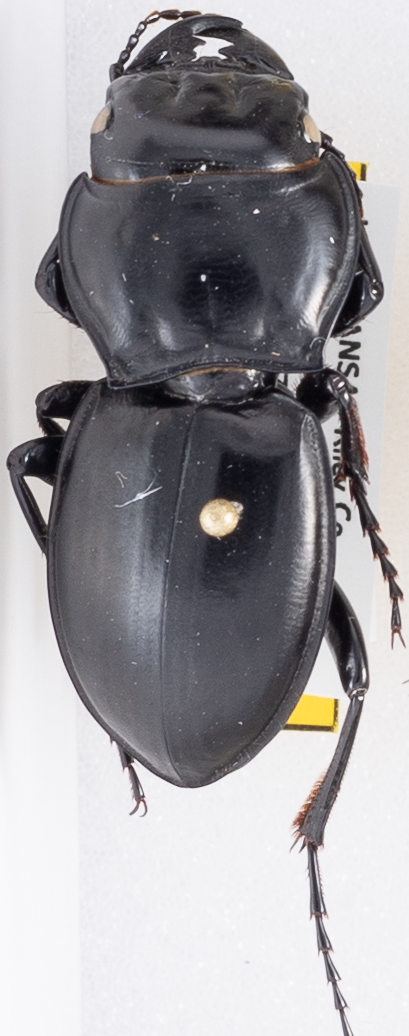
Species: Pasimachus californicus
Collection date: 2019-08-26
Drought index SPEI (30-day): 1.766
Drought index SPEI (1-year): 1.85
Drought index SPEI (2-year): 1.038